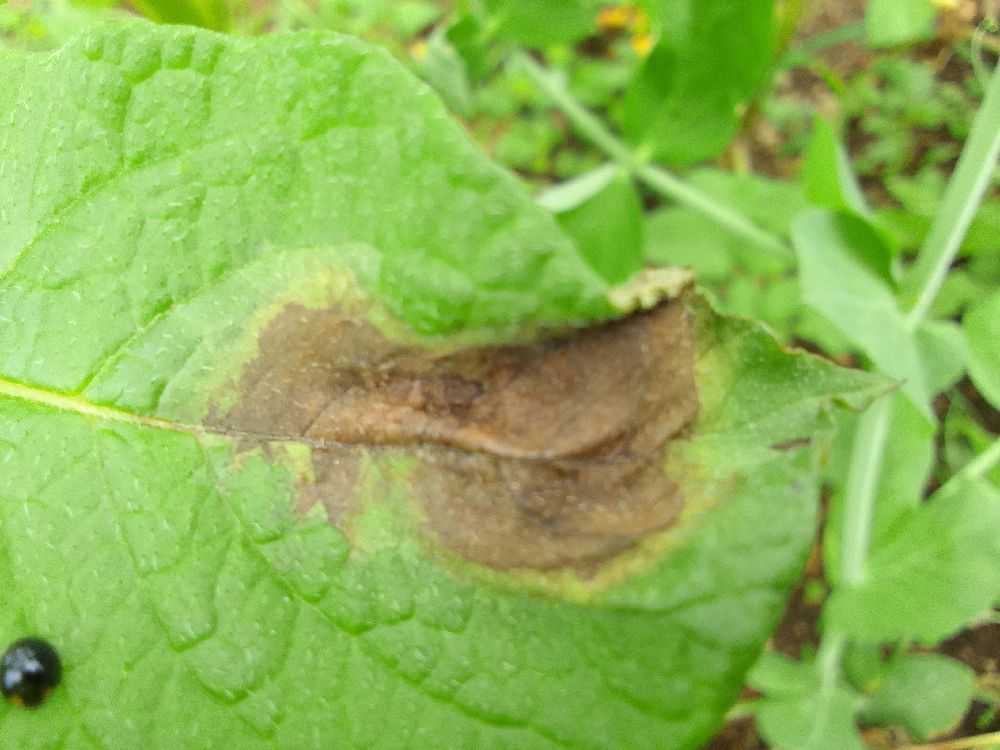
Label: Late blight